Hayatullah Khan Durrani

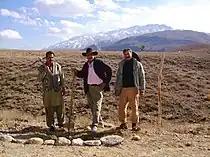
Munir Ahmed Badini planting tree with Hayat Durrani at HDWSA.

In July August 2004 Hayatullah Khan Durrani was nominated by ACP Islamabad as expedition chief of the Pakistani National mountaineering expedition to represent Pakistan in the 1st climbed of Golden Jubilee ceremony of k2 mount organised by the Government of Italy under the leadership of Italian federal Minister Gianni Alemanno Gerygory Alemano accompanied by Lino Lacedelli the first mountaineer on earth who climbed K2 in 1953. at the Concordia base Camp Mr. Durrani along with his team meet the official delegate of the Italy headed by Gianni Alemanno and Lino Lacedelli and then left for K-2 expedition.